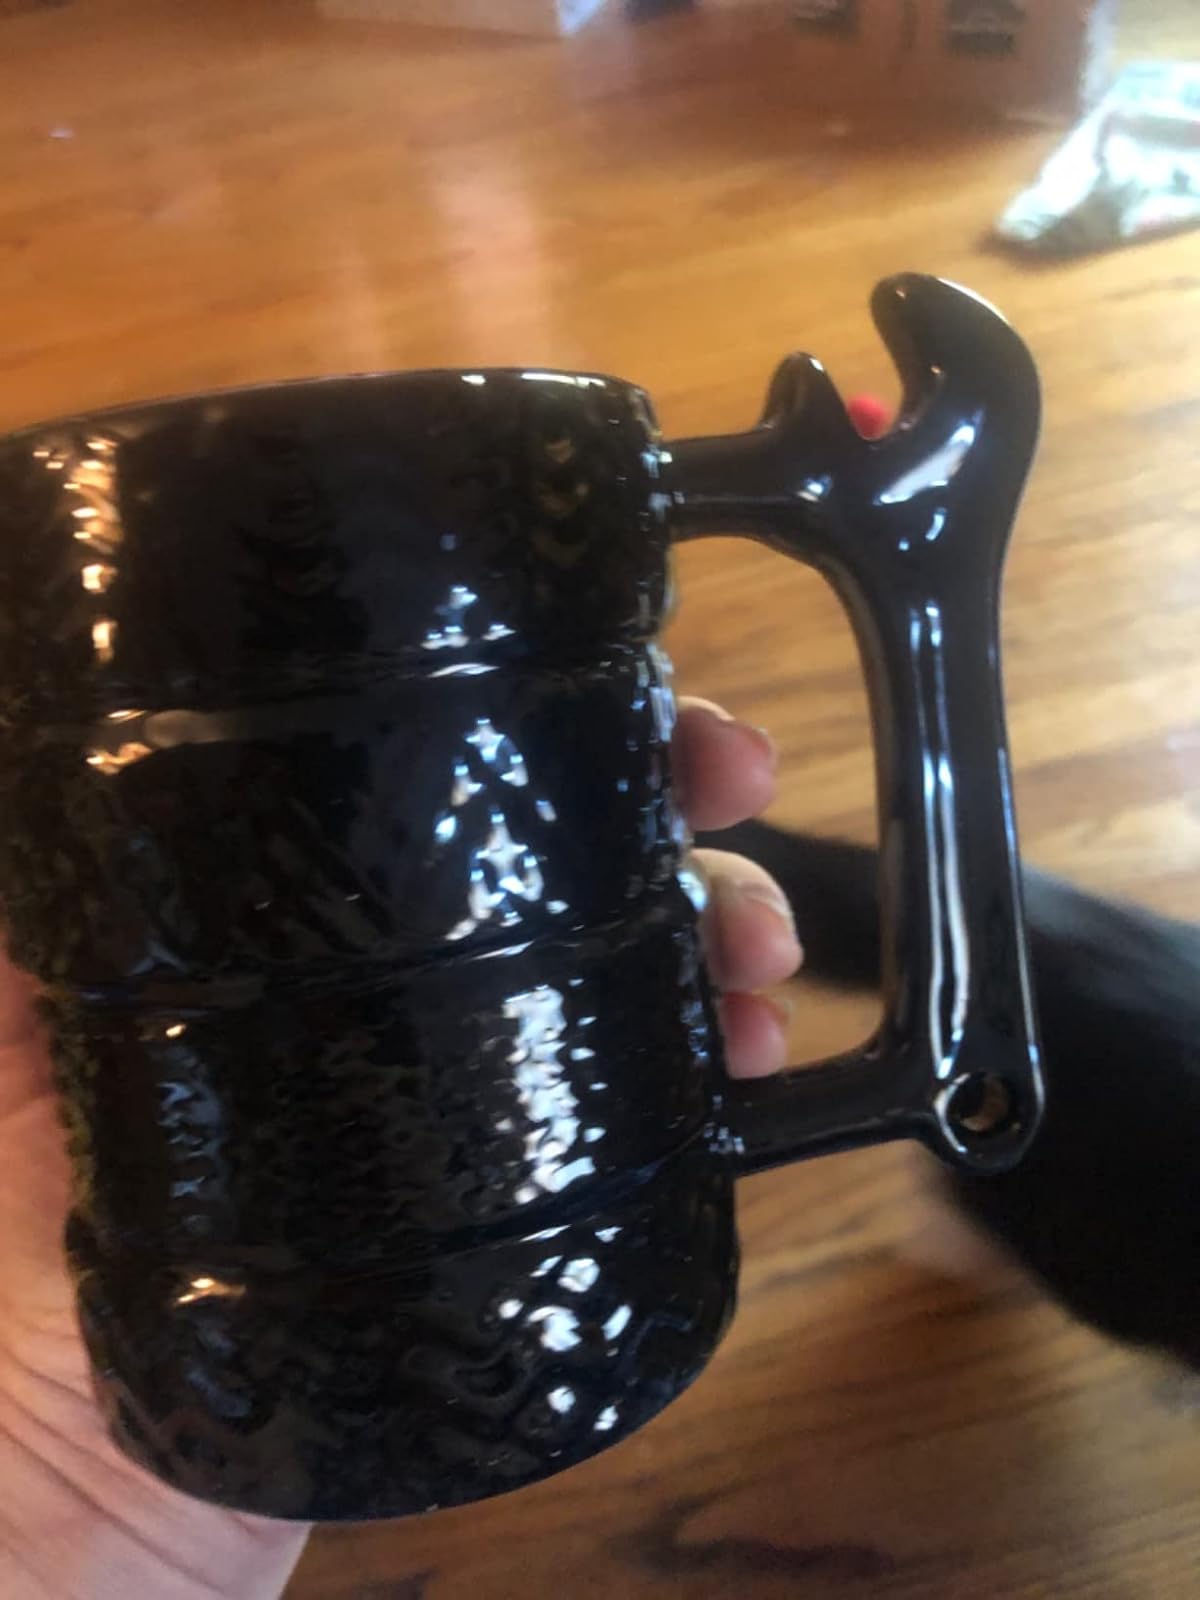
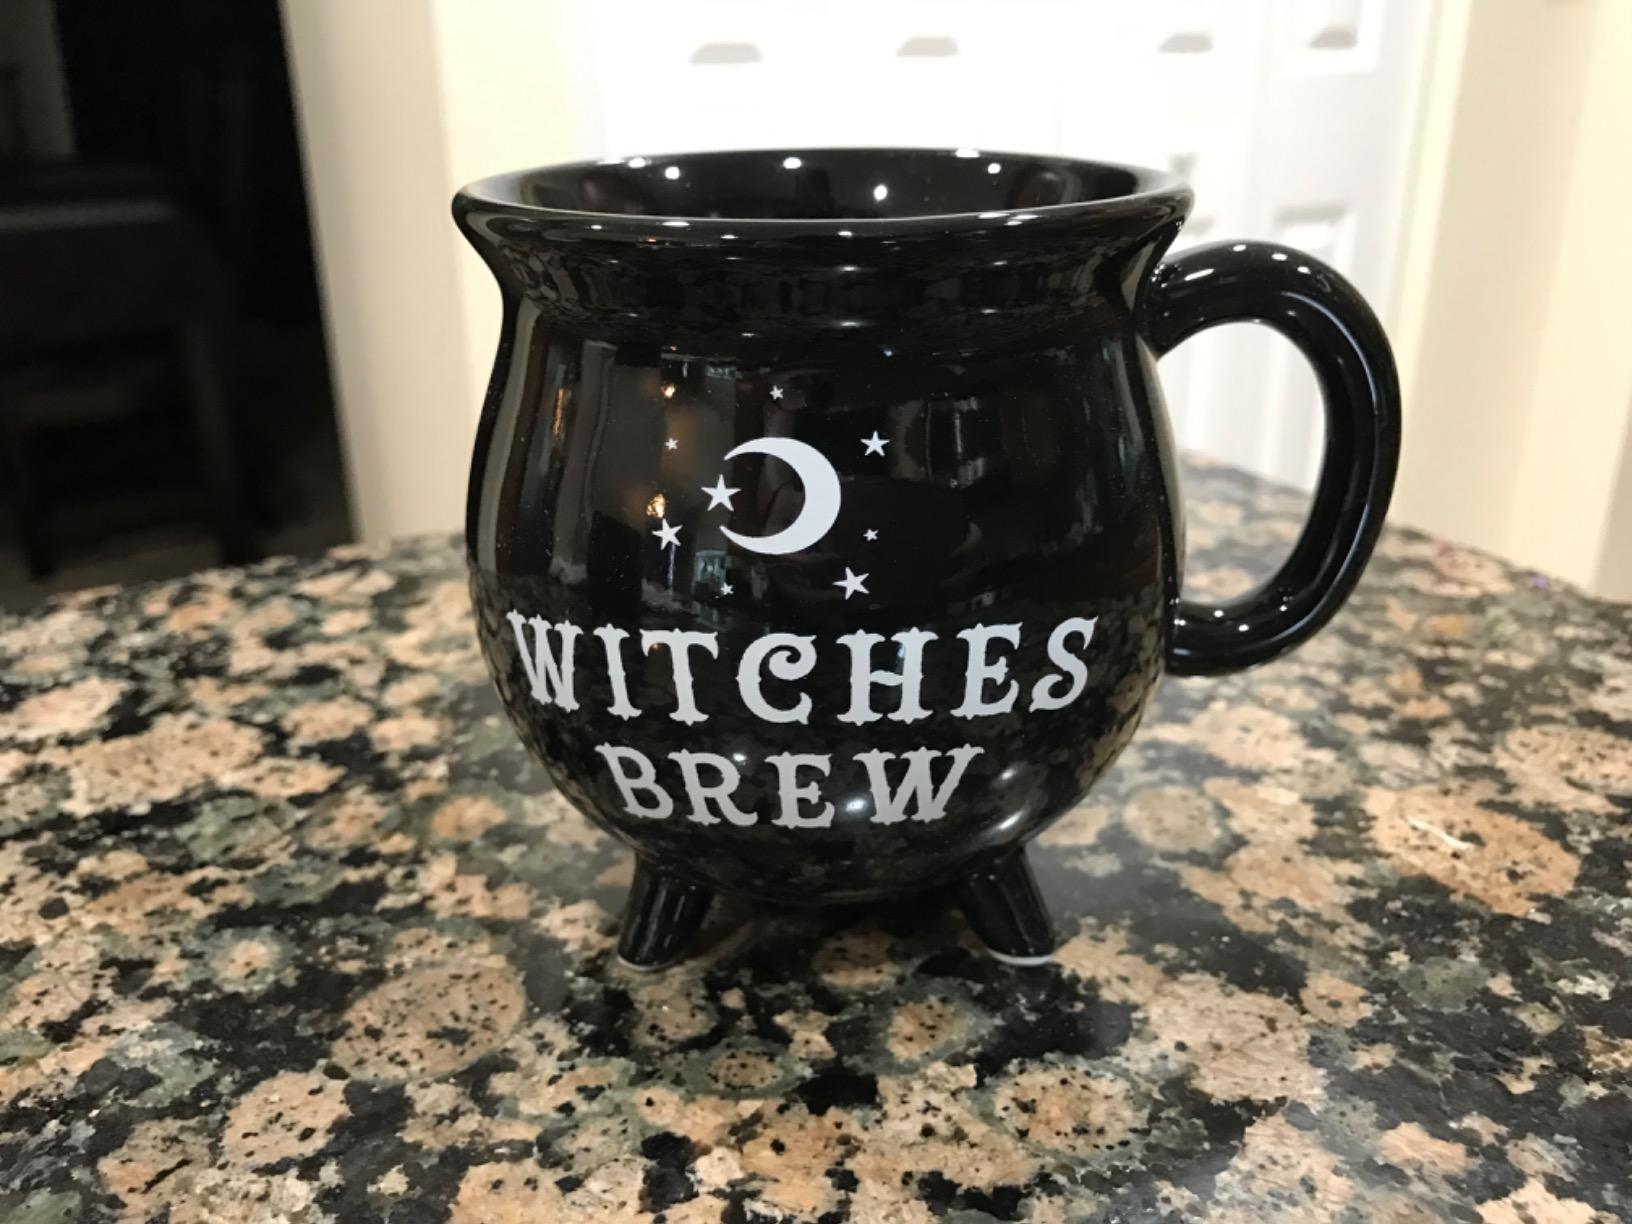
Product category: items_mug
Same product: no